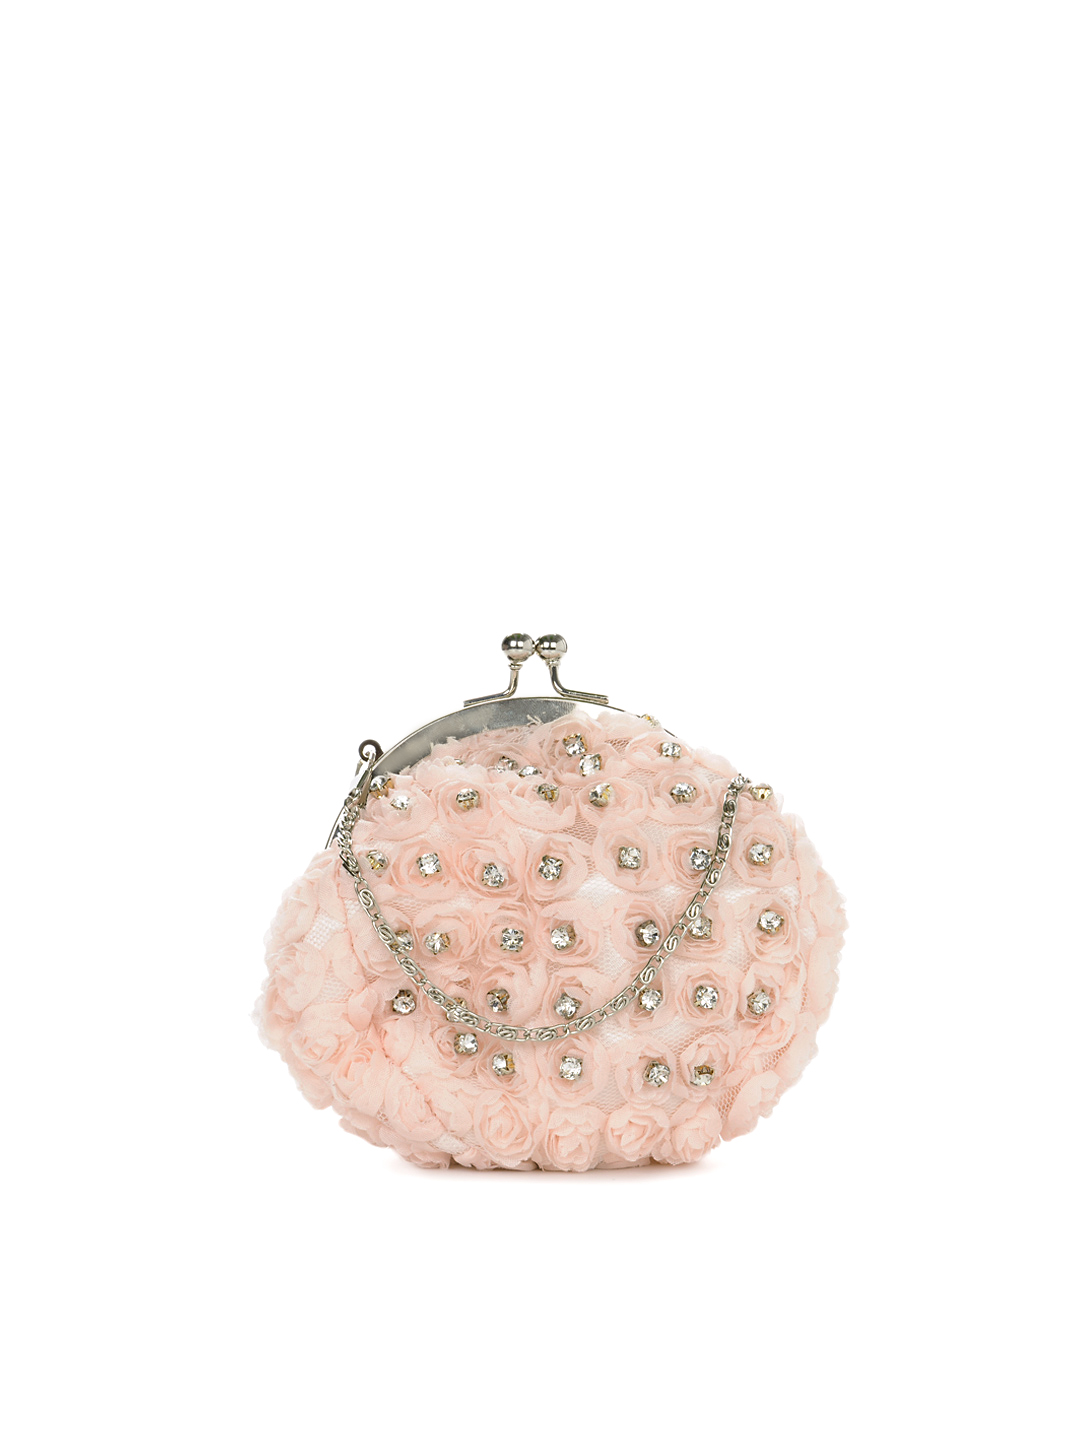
Mod'acc Women Peach Clutch
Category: Accessories / Bags / Clutches
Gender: Women
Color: Peach
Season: Summer 2012
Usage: Casual